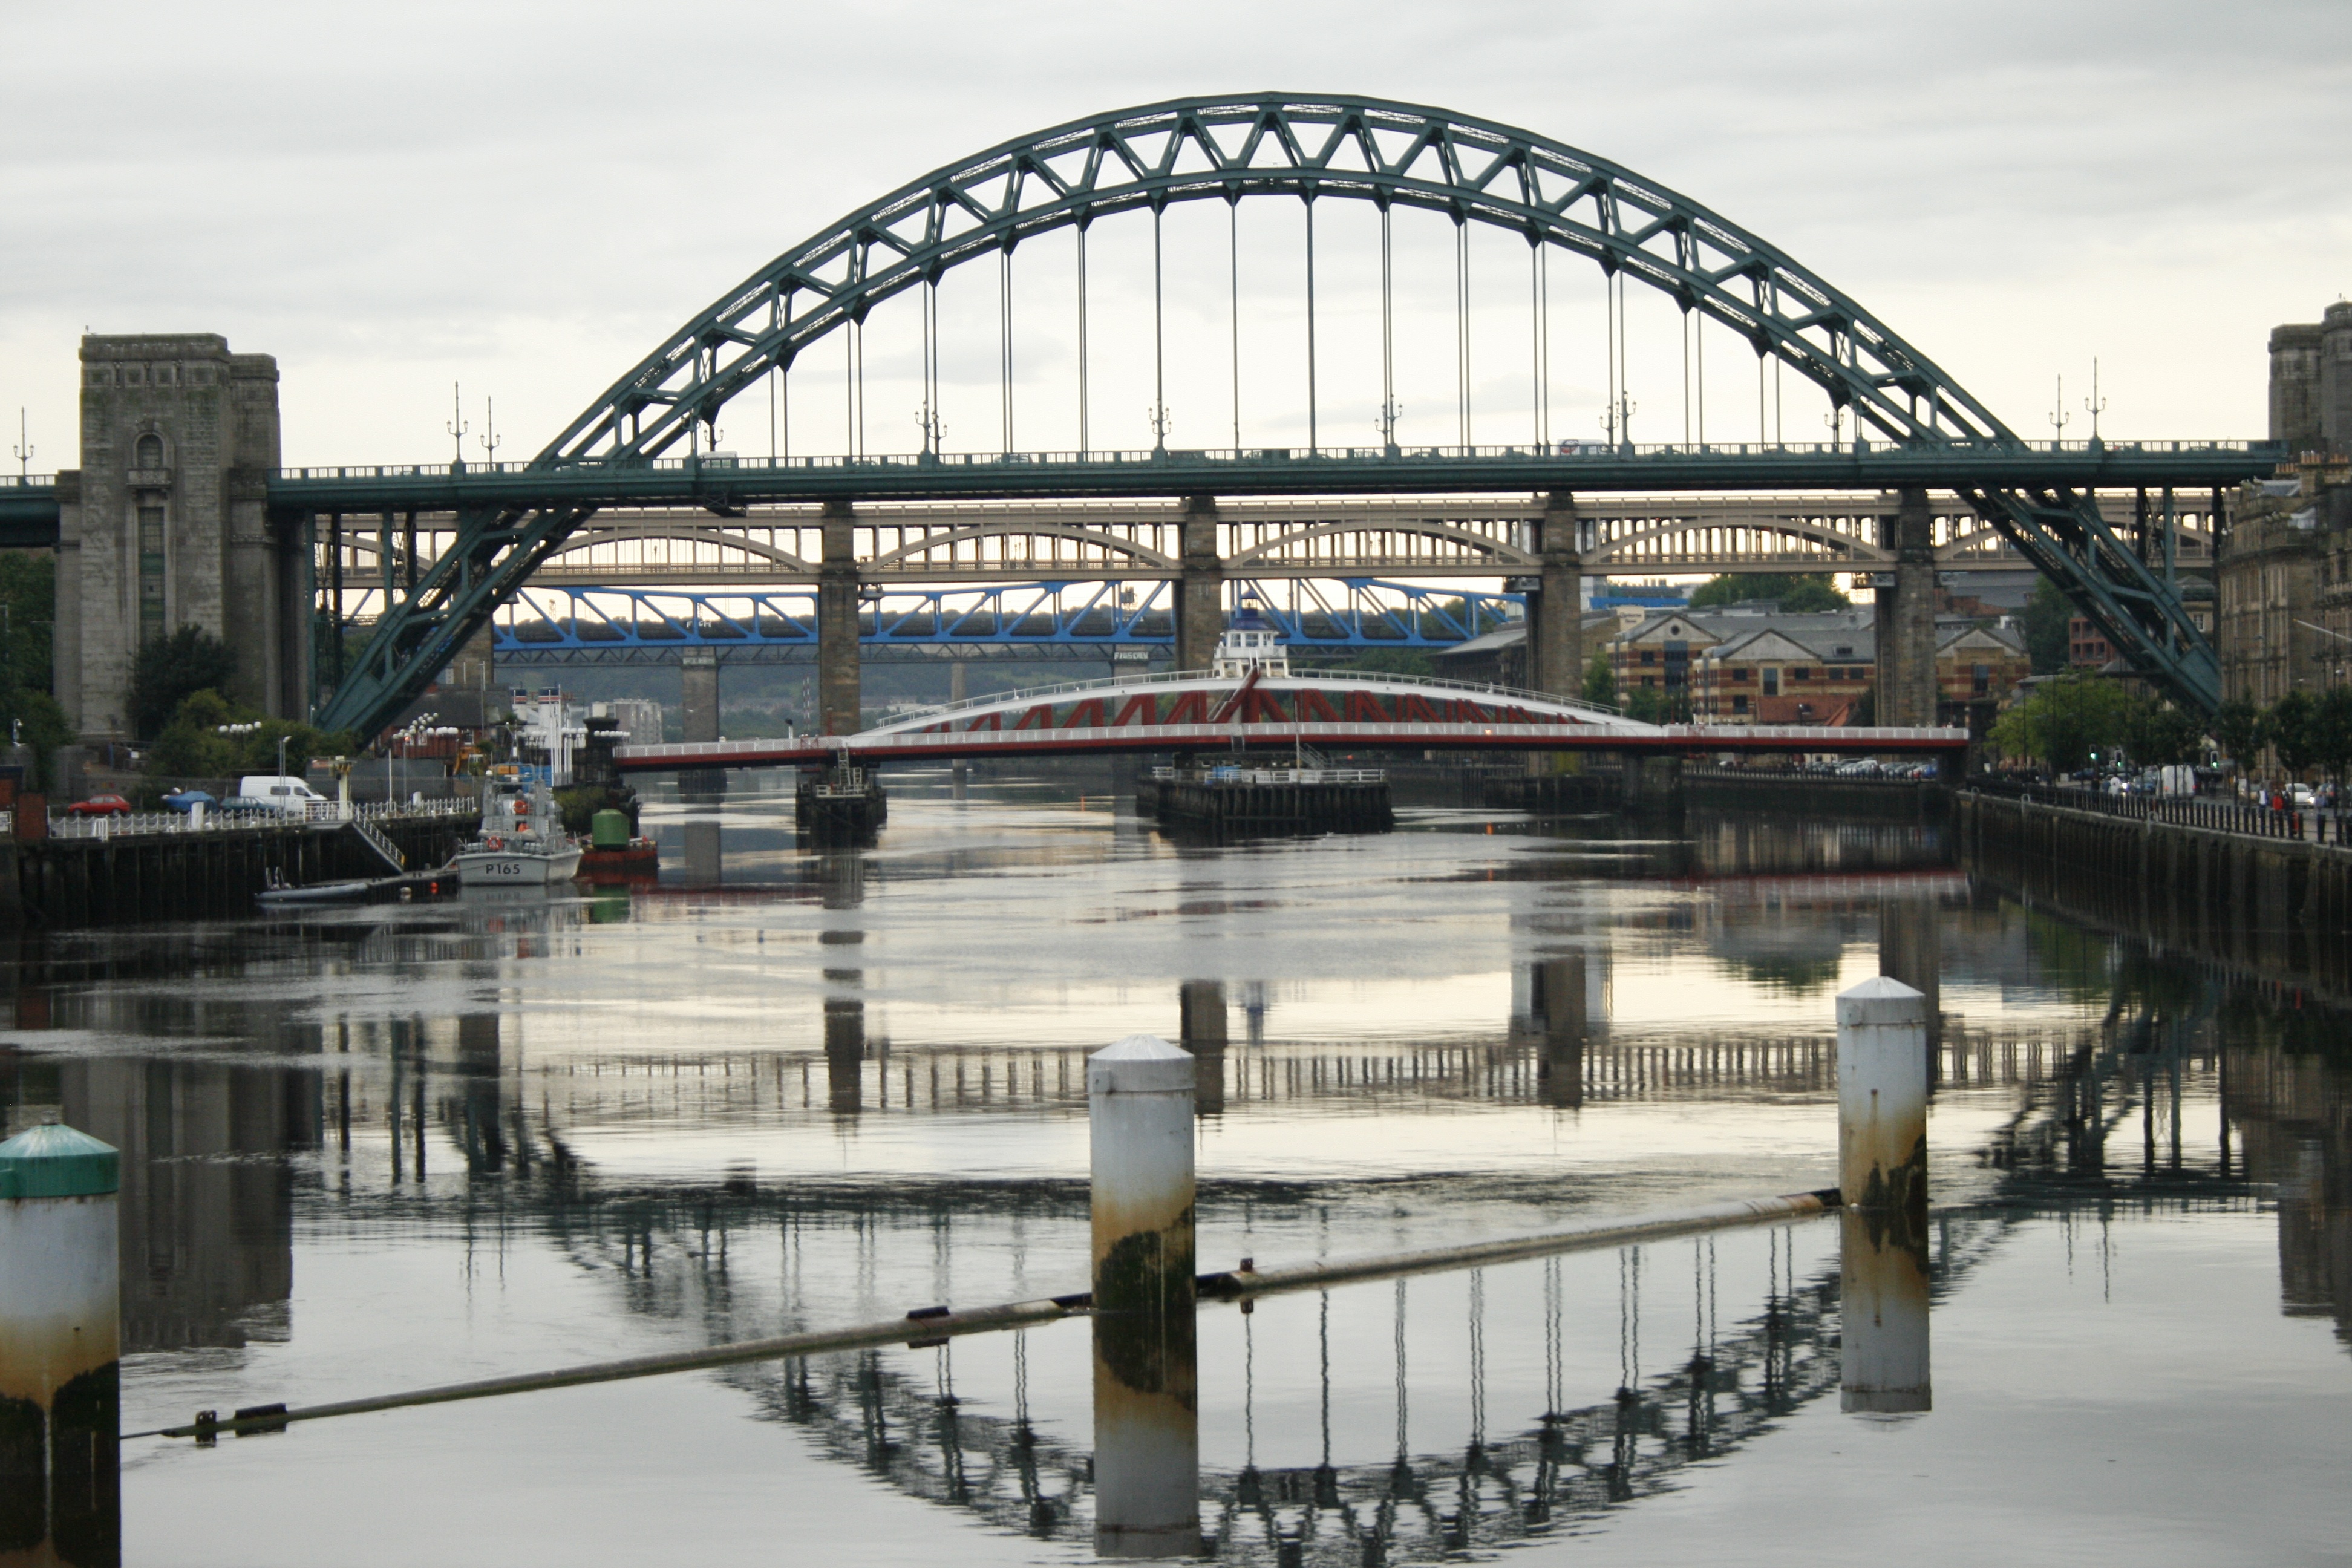
bridge, arch, reflection, landmark, waterway, arch bridge, truss bridge, skyway, nonbuilding structure, newcastle upon tyne bridge, newcastle upon tyne city, newcastle upon tyne landmark